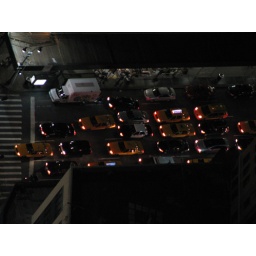
Zoomed in roads from 86th Floor at Empire state building